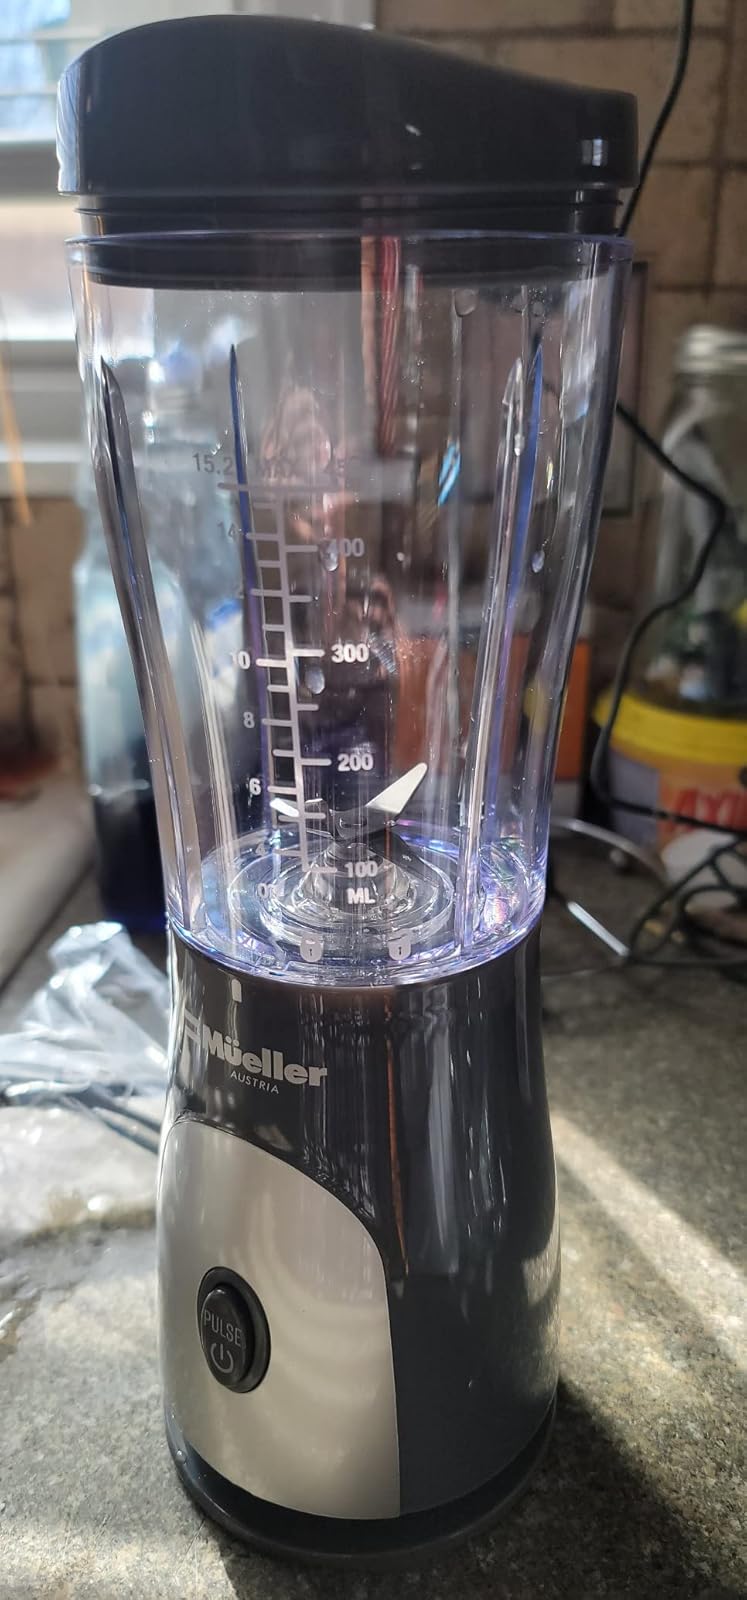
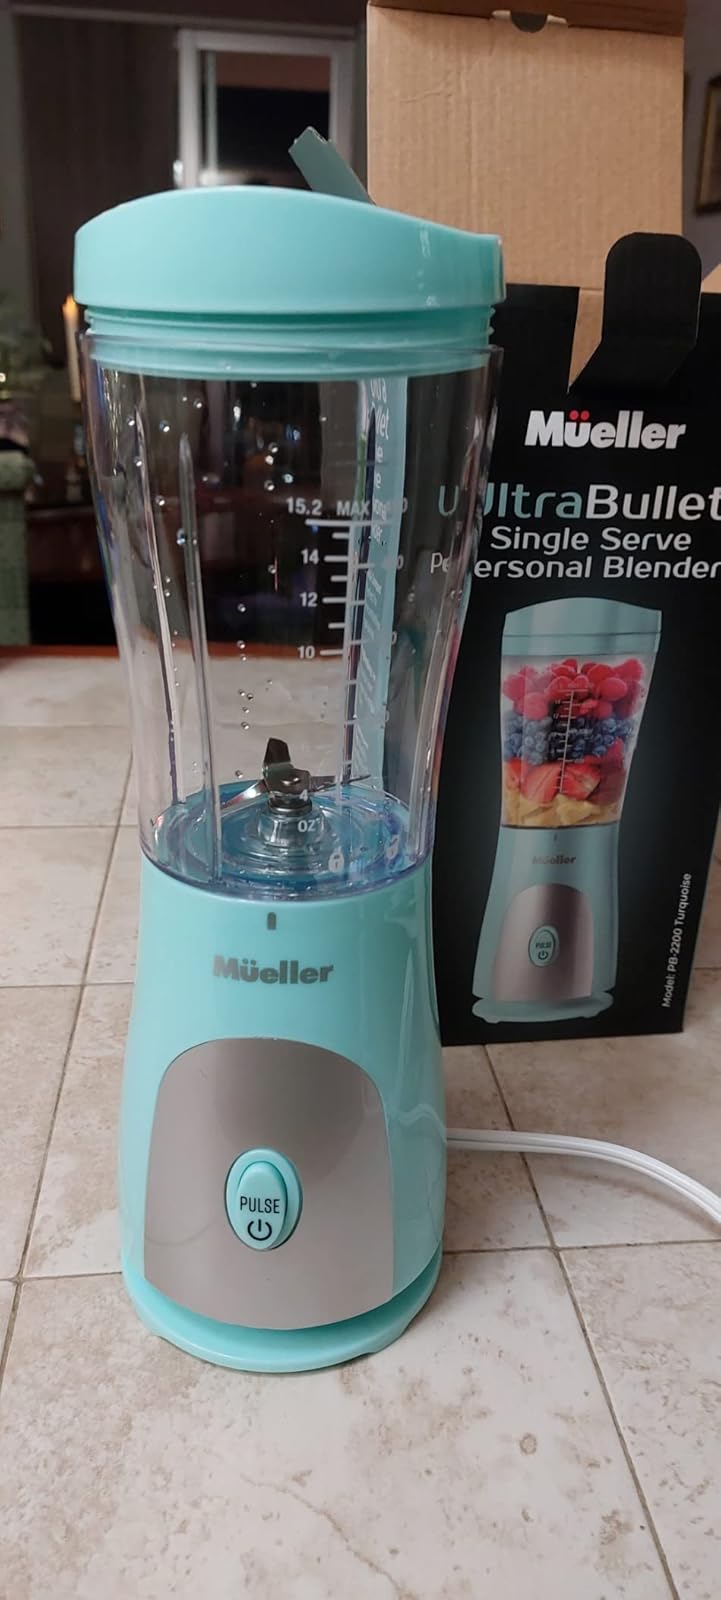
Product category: items_blender
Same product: no